Warsaw University of Technology

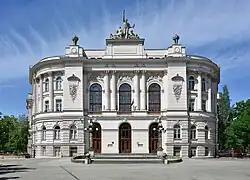
Main building of Warsaw University of Technology

The origins of Polish universities of technology go back to the 18th century. They were related to either military technology or mining, which demanded complicated technological processes as a result of the exploitation of deeper seams. The model school of technology, a university of technology, was designed by the French, who in 1794 founded the Ecole polytechnique, in Paris. In the beginning of the 19th century, universities of technology were opened in Prague (in 1806), Vienna (1815), and Karlsruhe (1824).